Question: Please indicate a possible affordance area of the bed that can be used for lying down
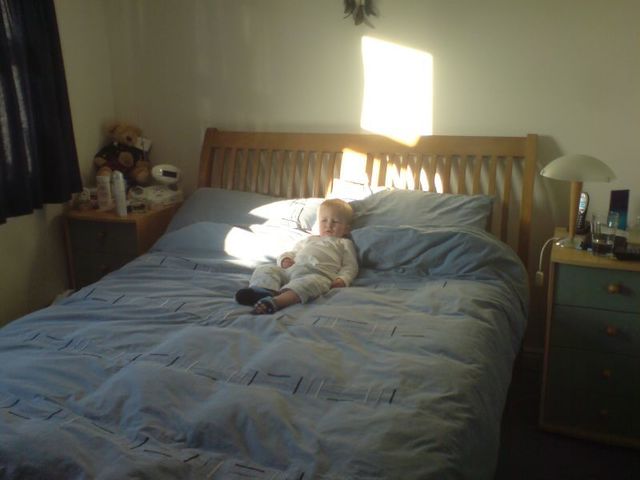
Answer: [0.5, 183.5, 534.5, 476.5]